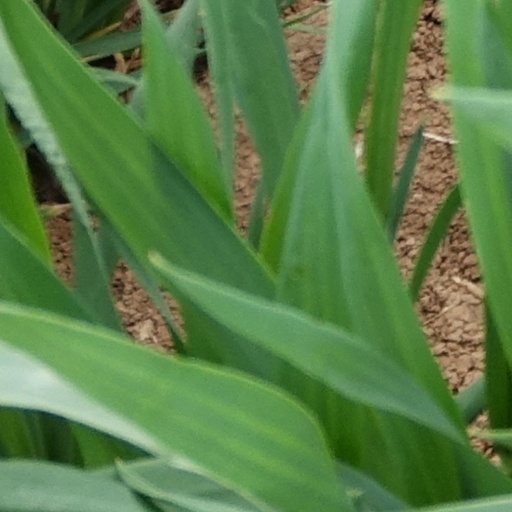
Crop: wheat